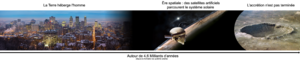
Composition montrant l'évolution du système solaire - 4ème partie
La formation et l'évolution du Système solaire sont déterminées par un modèle aujourd'hui très largement accepté et connu sous le nom d'« hypothèse de la nébuleuse solaire ». Ce modèle fut développé pour la première fois au XVIIIᵉ siècle par Emanuel Swedenborg, Emmanuel Kant et Pierre-Simon de Laplace. Les développements consécutifs à cette hypothèse ont fait intervenir une grande variété de disciplines scientifiques incluant l'astronomie, la physique, la géologie et la planétologie. Depuis le début de la conquête de l'espace dans les années 1950 et à la suite de la découverte des exoplanètes dans les années 1990, les modèles ont été remis en cause et affinés pour tenir compte des nouvelles observations.